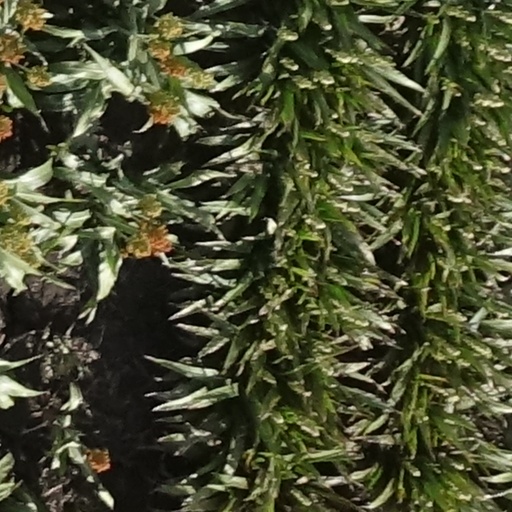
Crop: sorghum